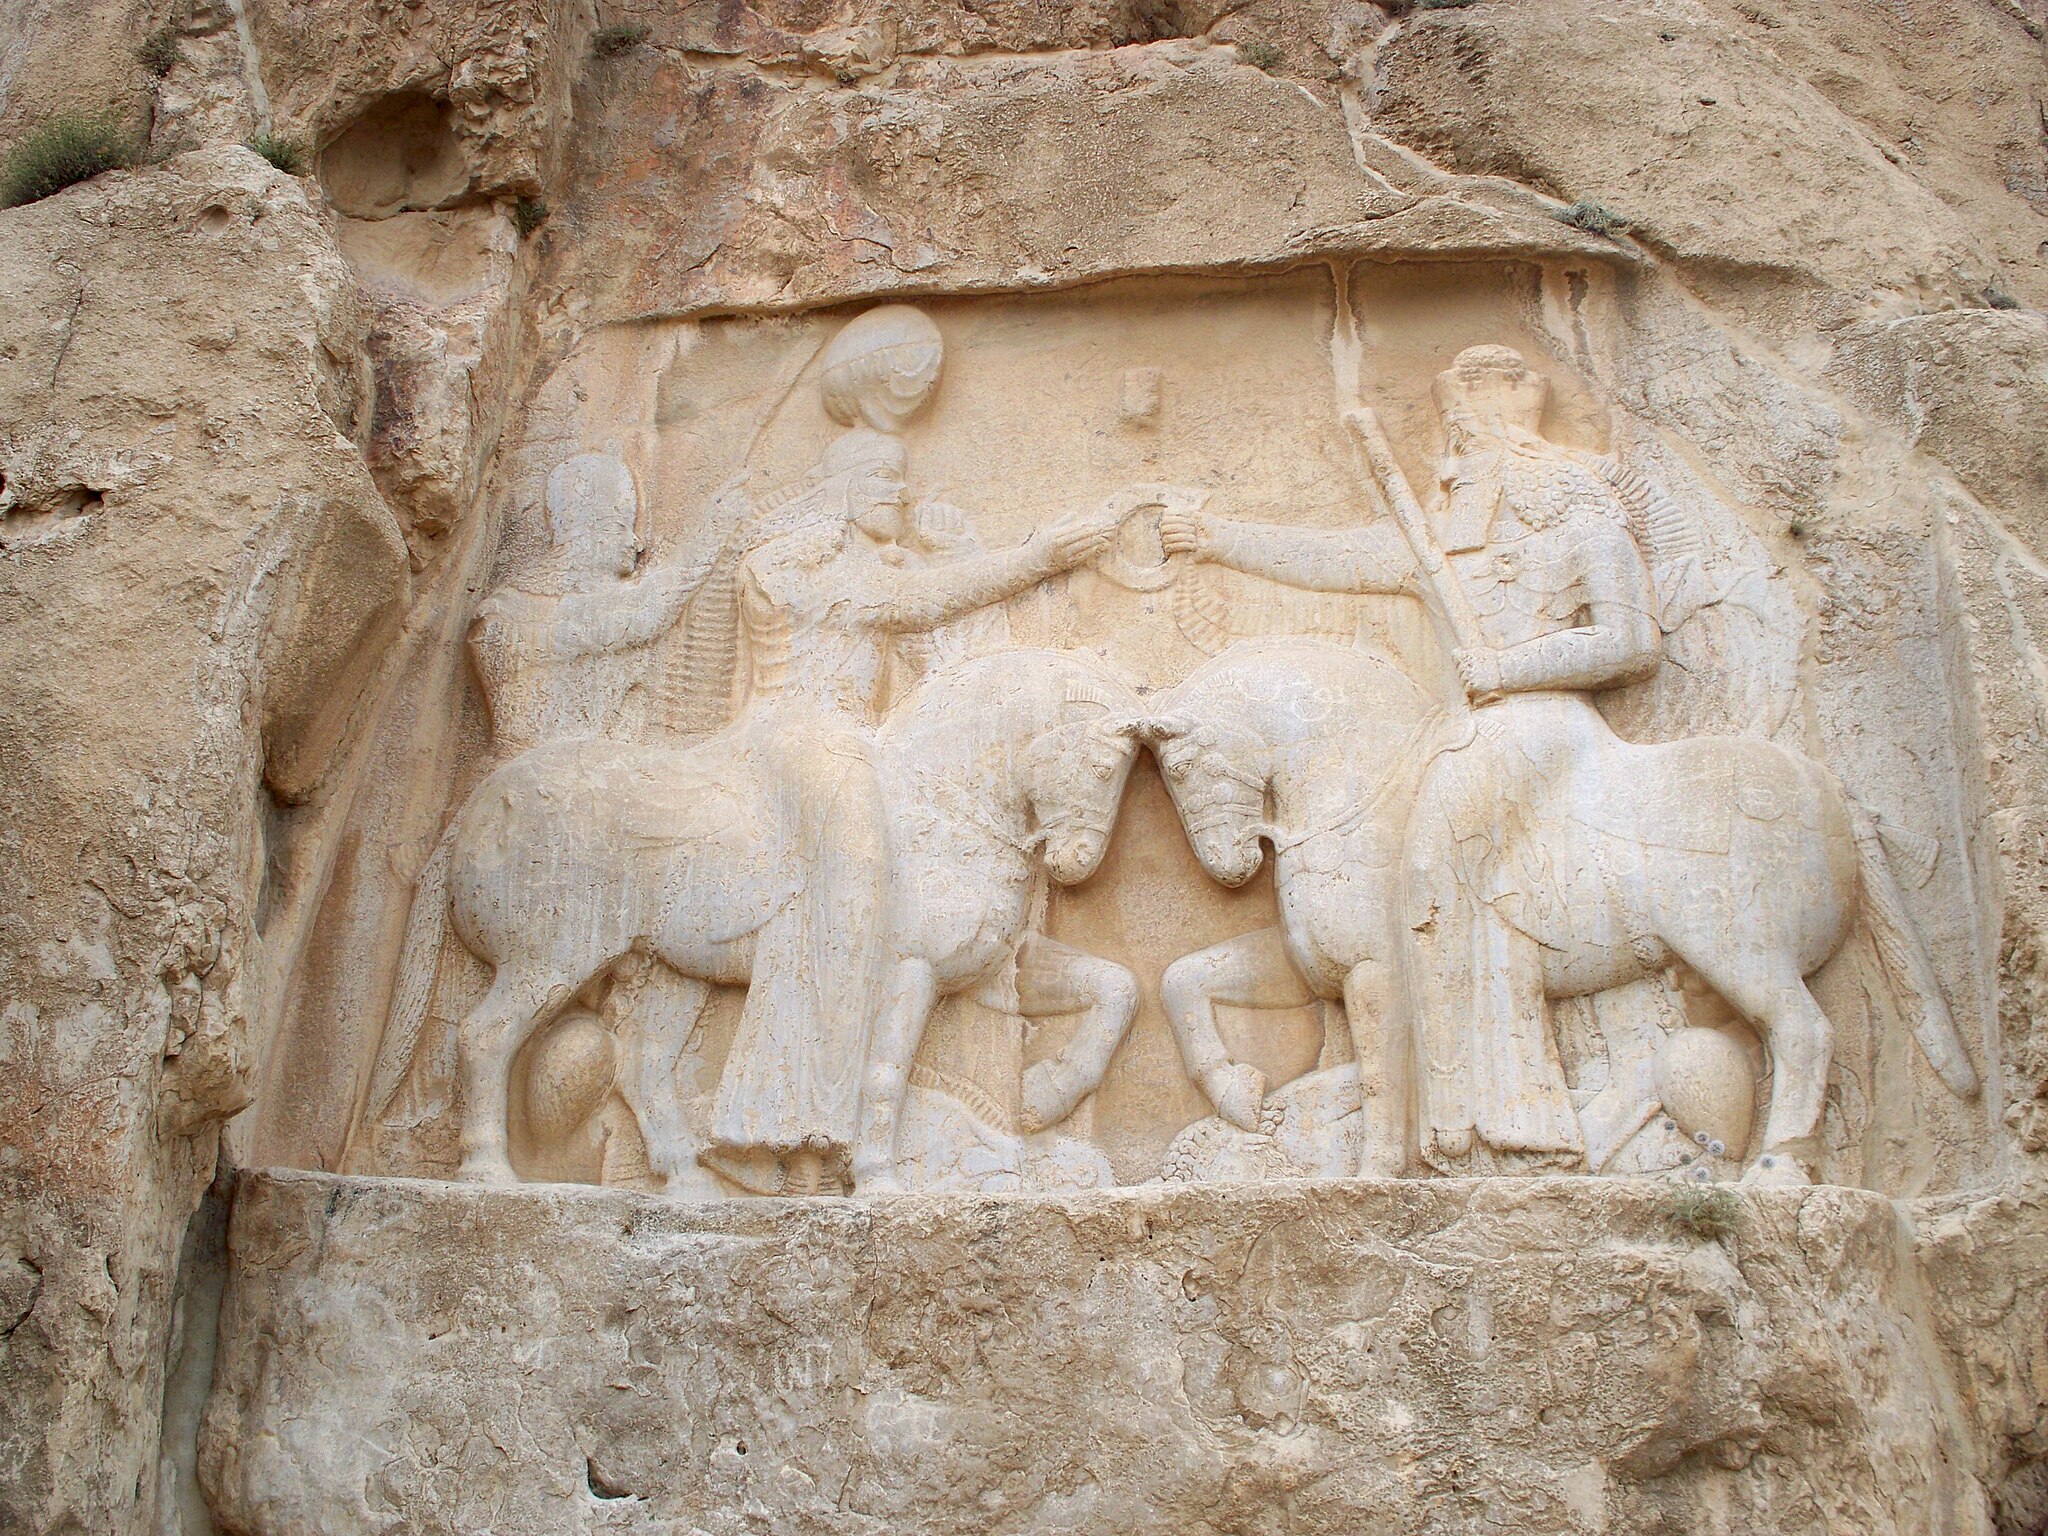
Title: Naqsh-E Rostam, Iran (36) (28535437361)
Description: Naqsh-E Rostam, Iran (36)
Date: 2008-01-01 12:12
Categories: Relief of investiture of Ardashir at Naqsh-e Rustam, Flickr images reviewed by FlickreviewR 2, Files uploaded by Orizan, Photographs by Sasha India